Omer Vrioni

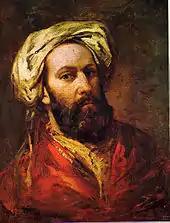
Vizier Omer Pasha Vrioni

Vizier Omer Pasha Vrioni was an Ottoman Albanian military commander and ruler, and a prominent figure in the Greek War of Independence. He succeeded Ali as Pasha of Yanina.